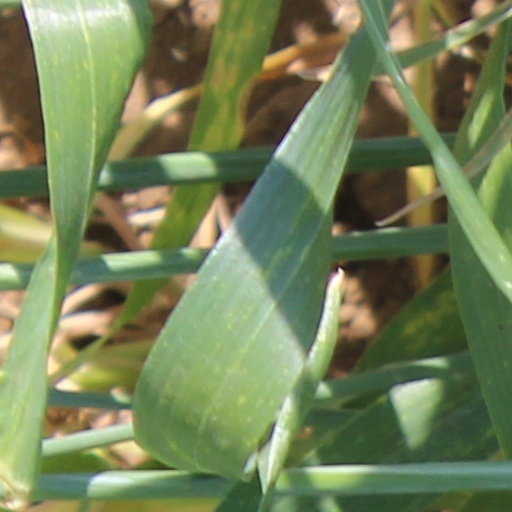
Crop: wheat